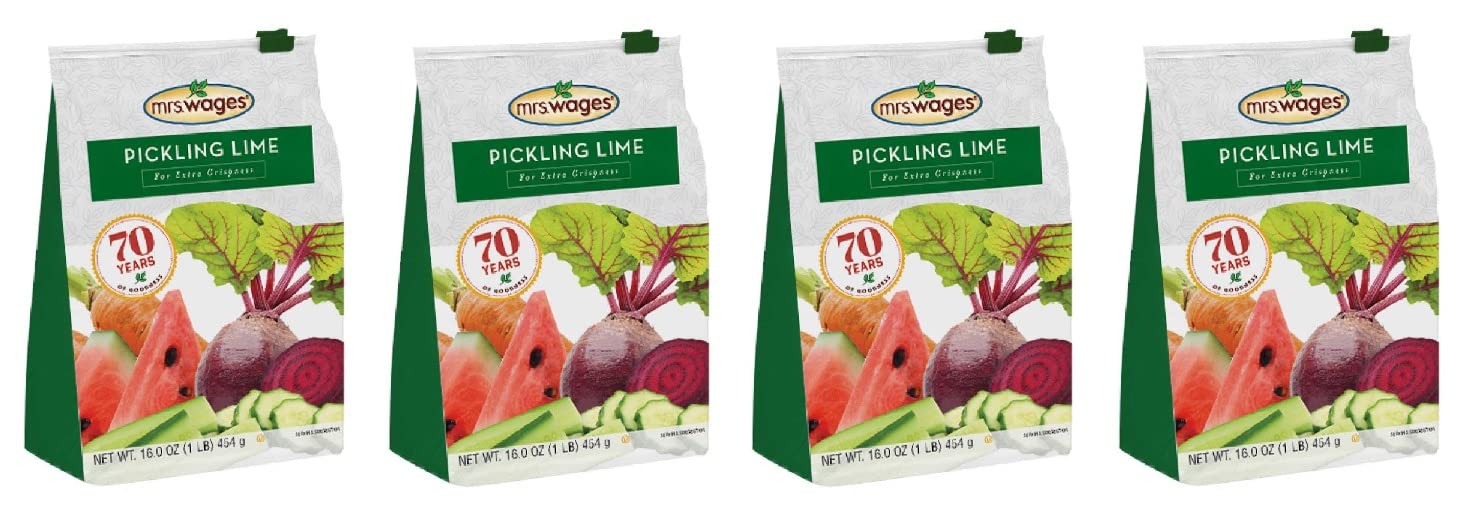
Item Name: Pickling Lime, 16-oz.
Value: 16.0
Unit: Ounce

Price: 12.99